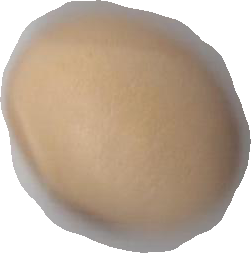
Variety: Anjasmoro